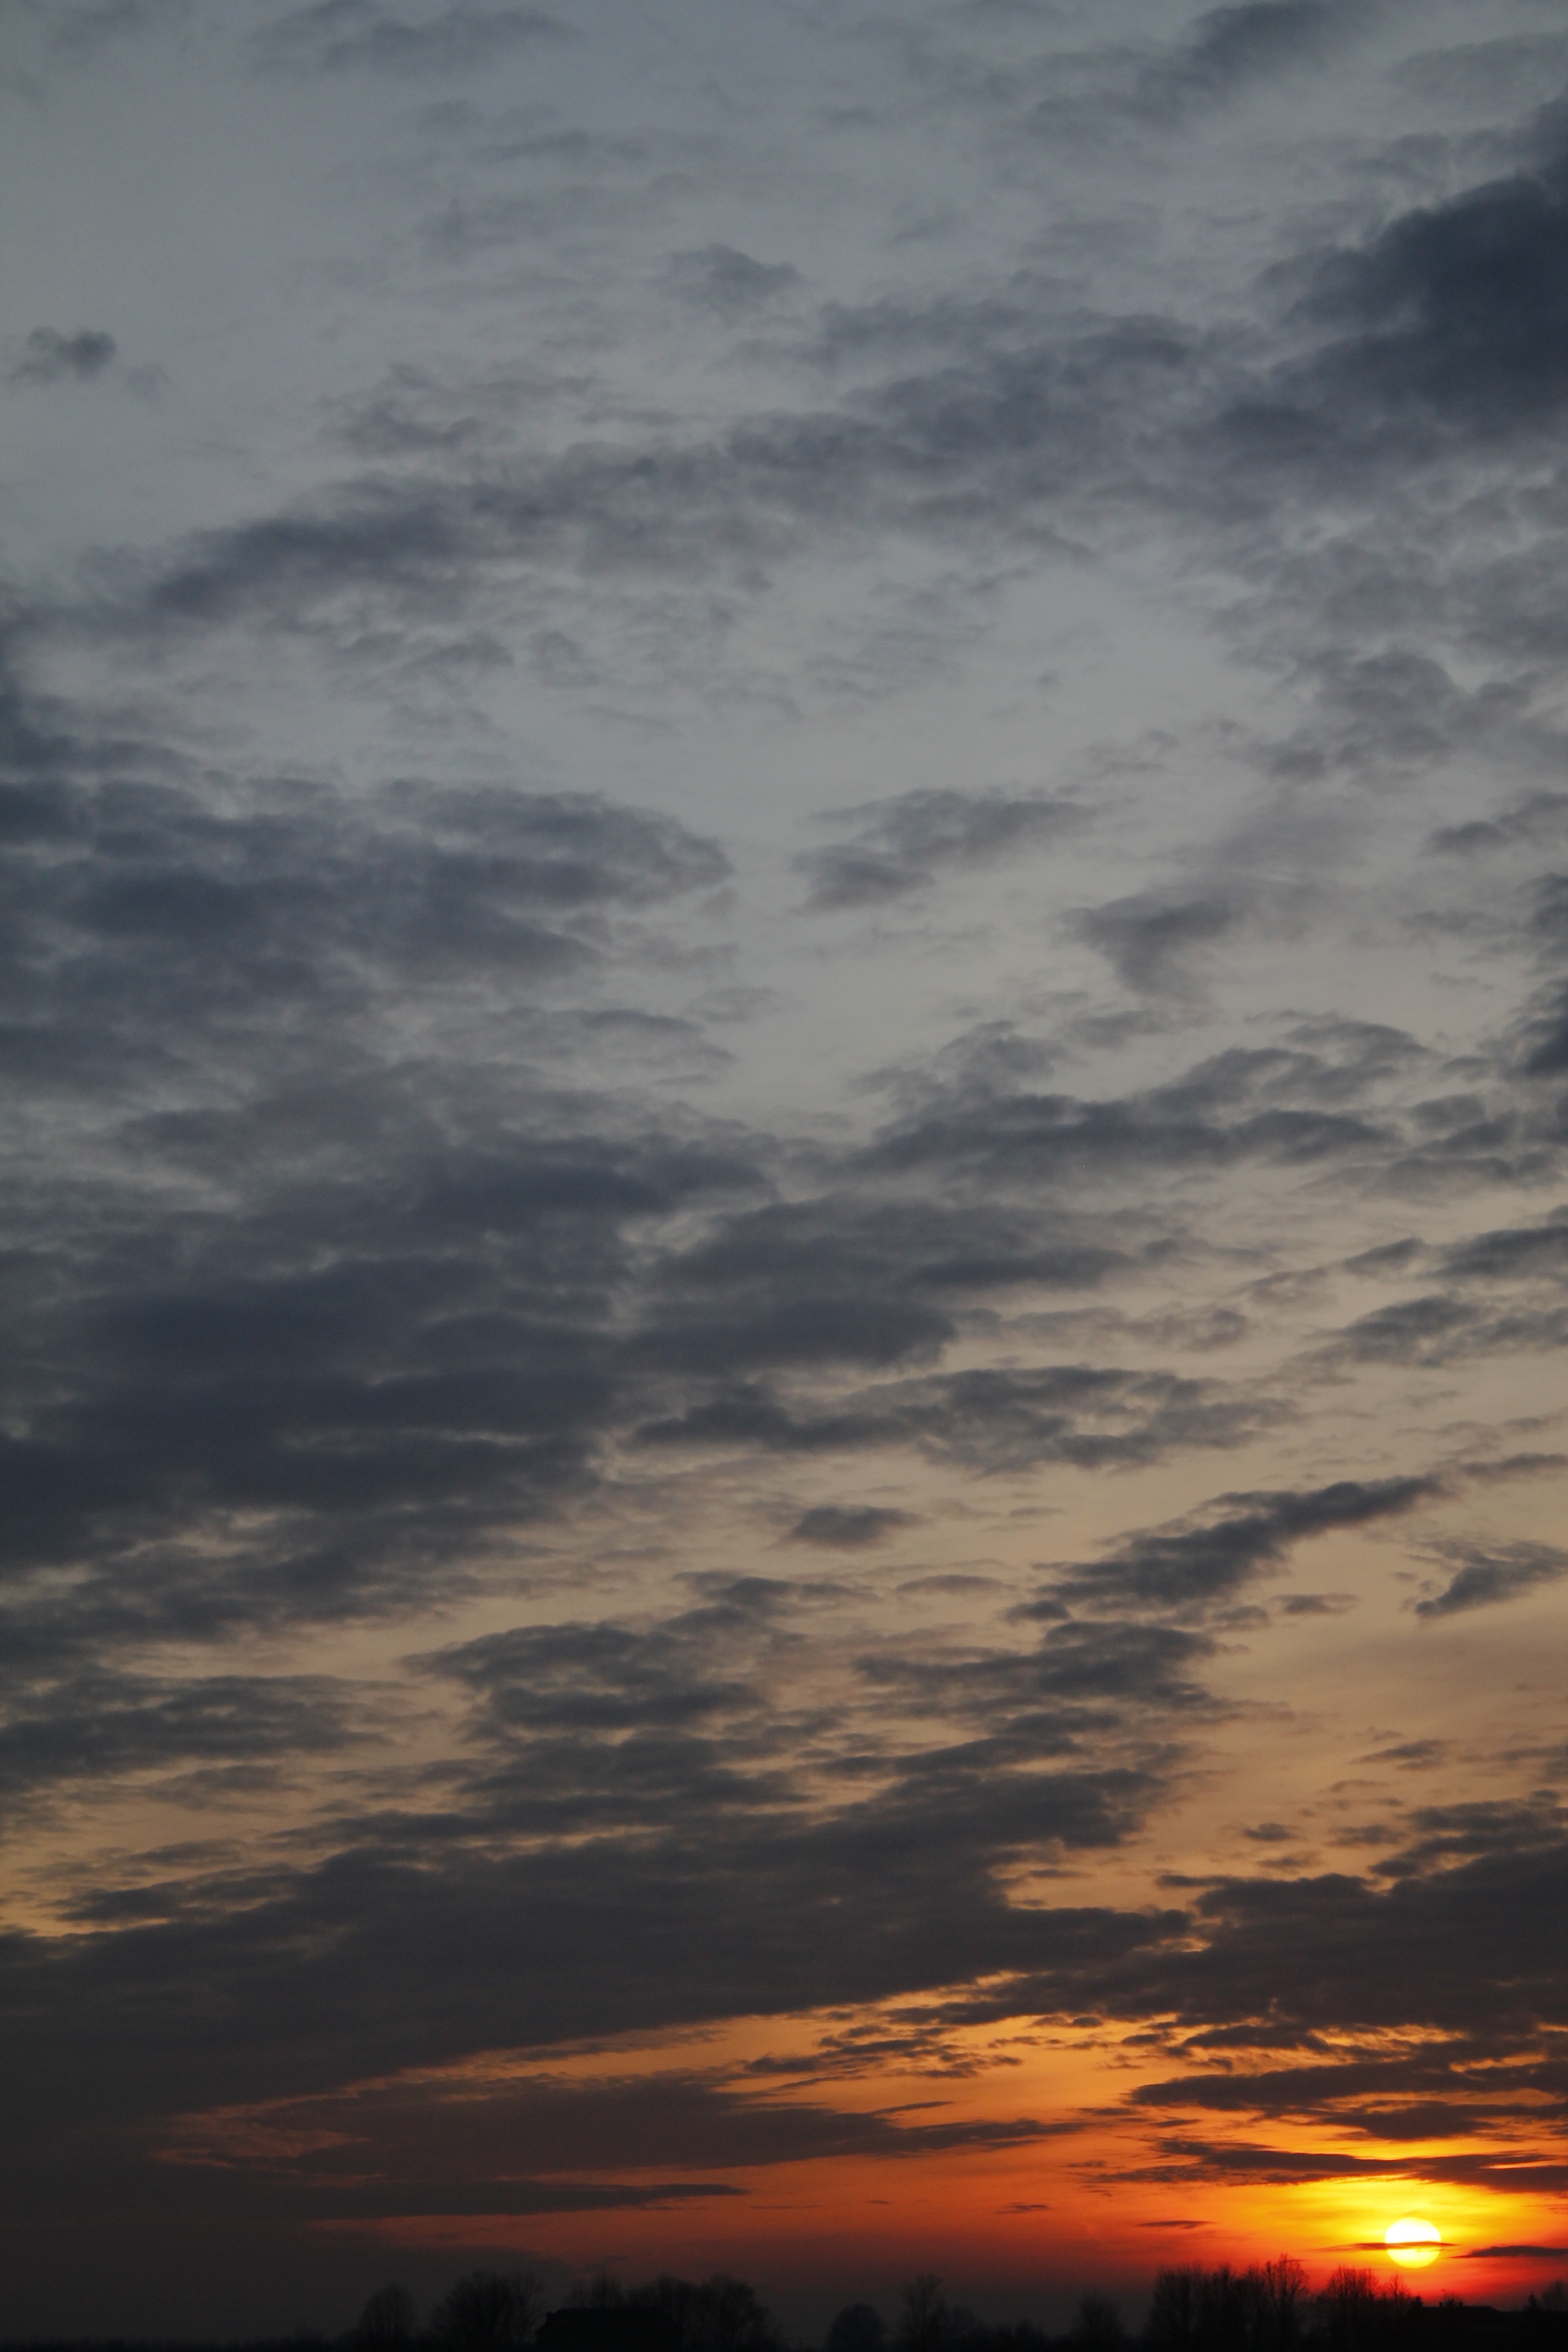
sea, ocean, horizon, cloud, sky, sun, sunrise, sunset, sunlight, morning, dawn, atmosphere, dusk, evening, reflection, clouds, campaign, afterglow, meteorological phenomenon, burning sky, red sky at morning